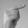
ASL letter: G